Laura Heyrman

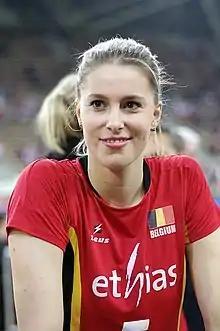

Laura Heyrman (born 17 May 1993) is a Belgian professional volleyball player. She is a member of the Belgium women's national volleyball team.